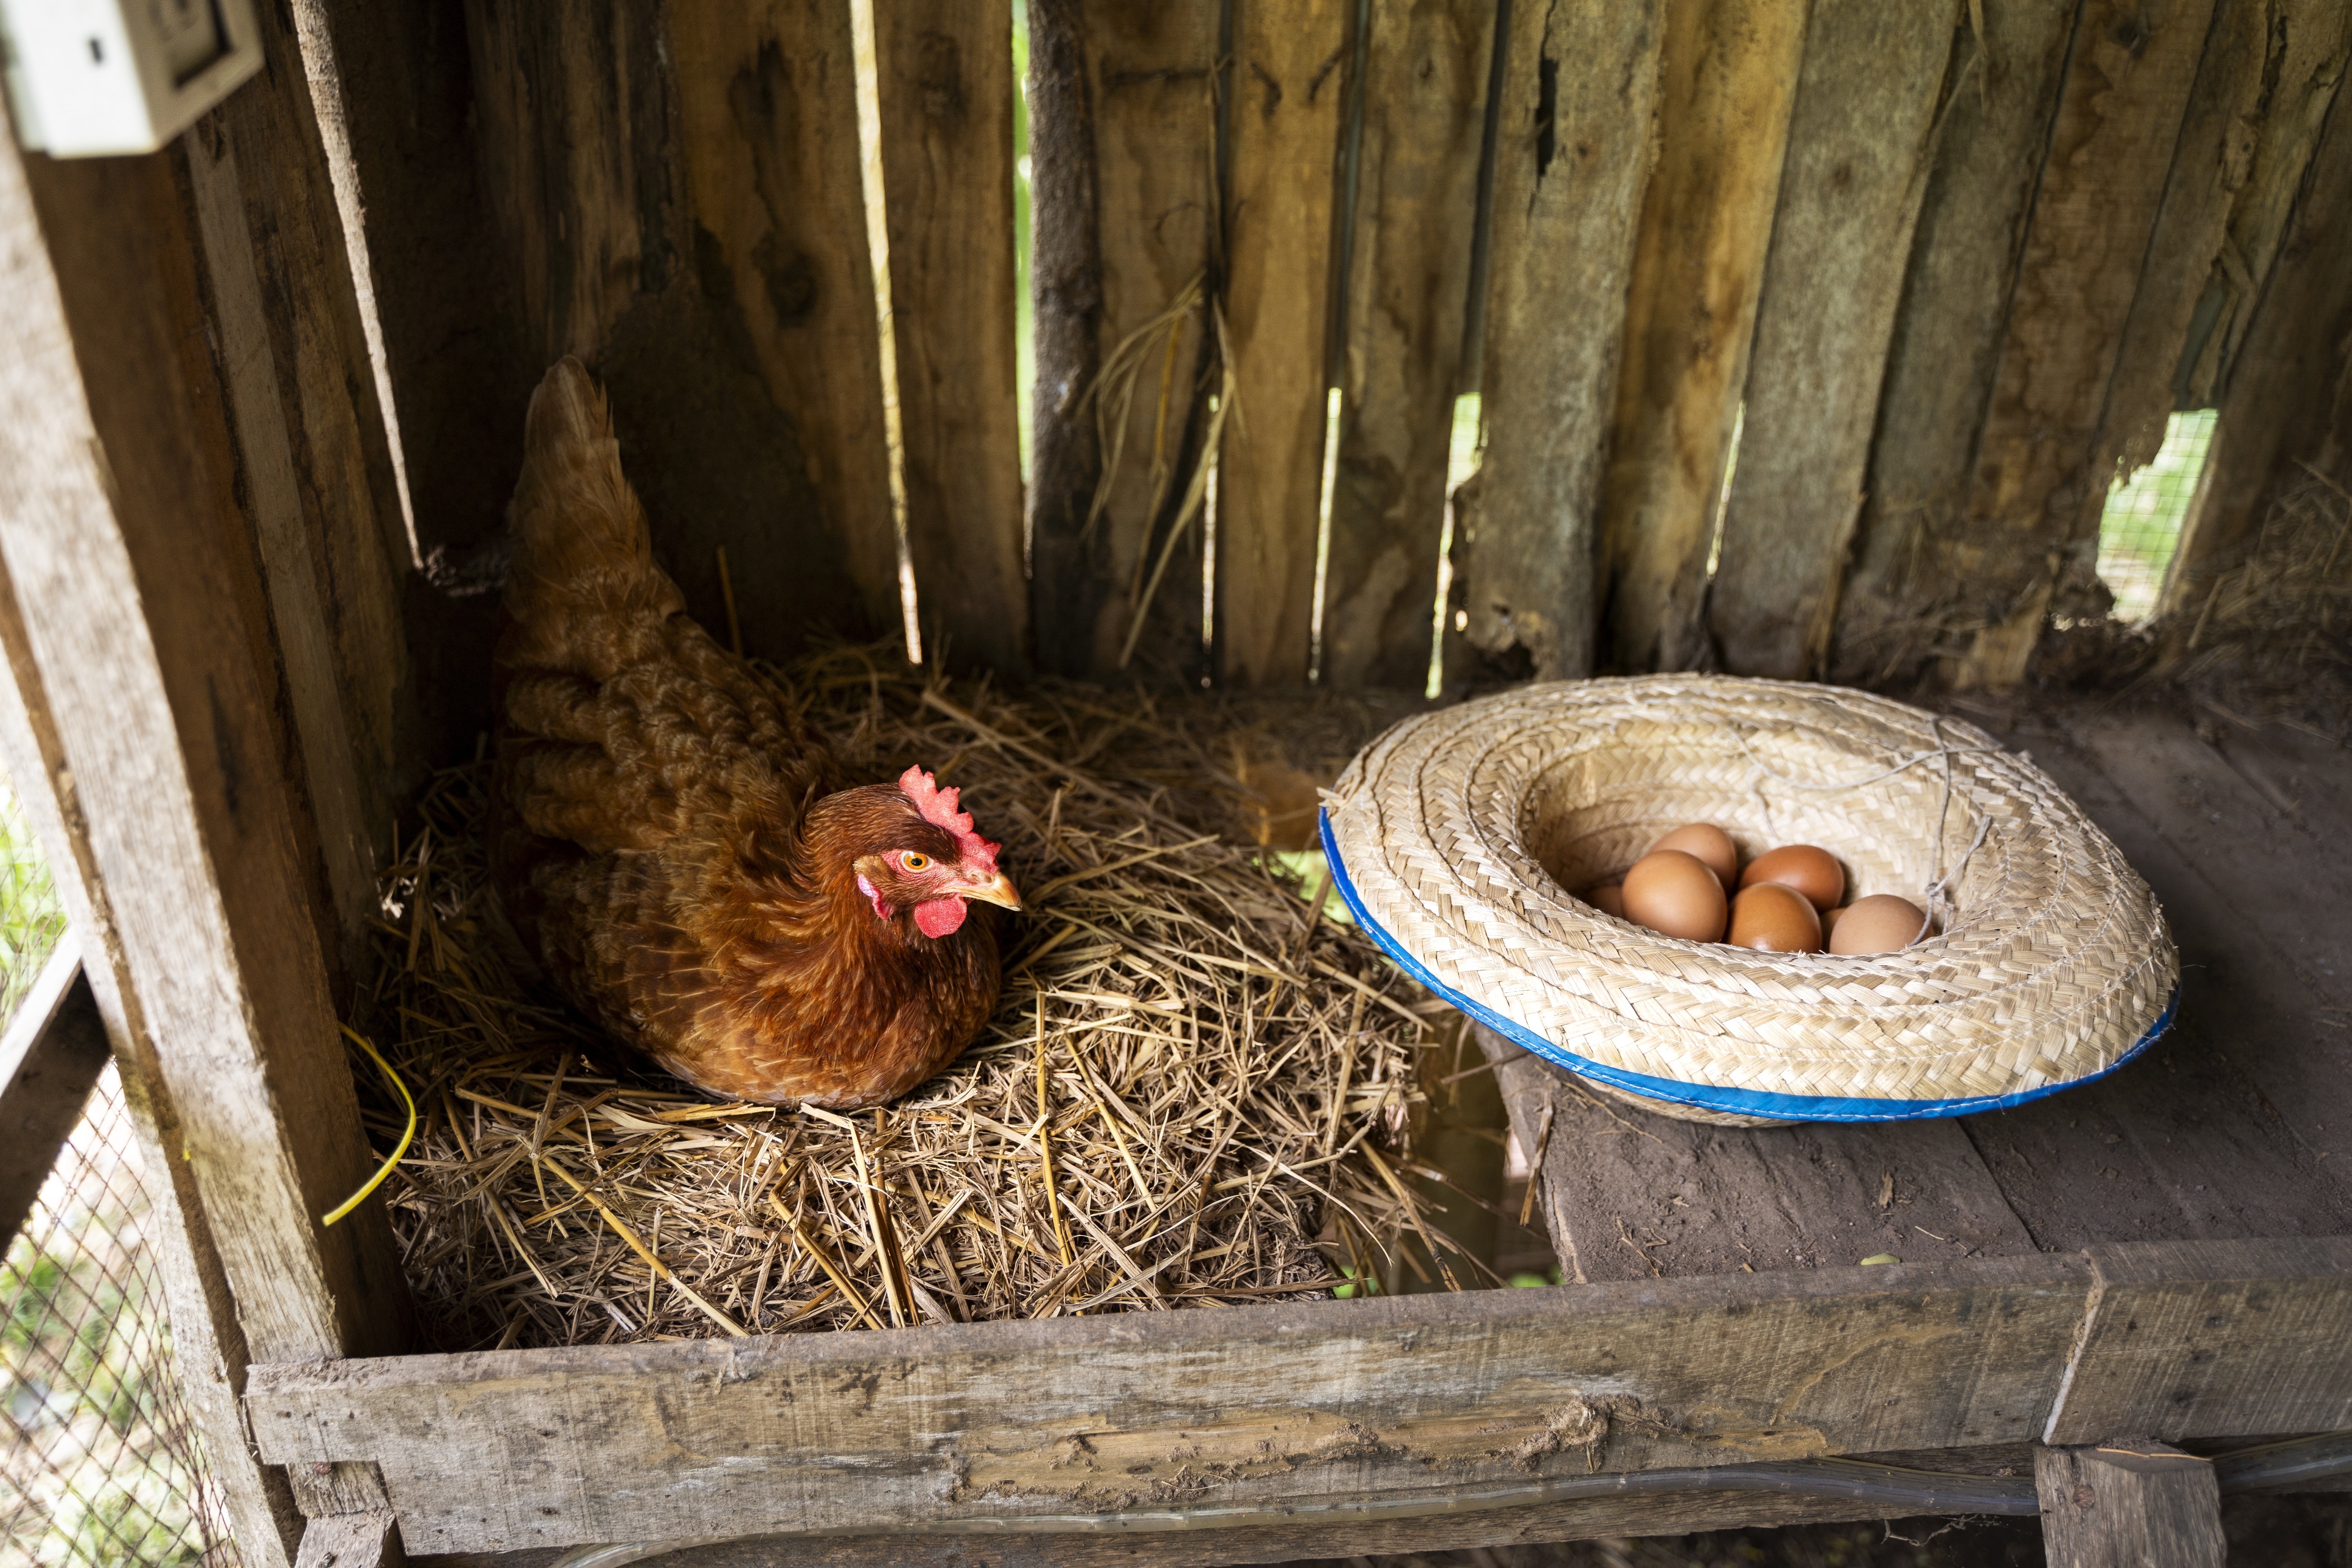
Huyu ni kuku mwekundu akiwa amekaa kwenye kiota kilichotengenezwa kwa majani makafu,kuku huyo ana macho mekundu na zega la kuku jeupe juu ya kichwa chake, pembeni yake upande wa kulia kuna kofia ya majani iliyo na mayai kadhaa ndani yake ,kofia iyo Ina rangi ya asili ya majani na ukingo wake umezungukwa na utepe  wa samawati.